Joint Light Tactical Vehicle program

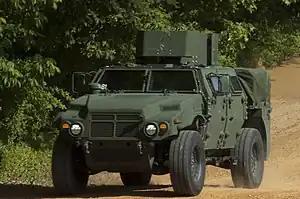
A General Tactical Vehicles JLTV during field trials in 2010. This design did not progress to the EMD phase.

The DoD released a request for proposal (RFP) for the TD phase of the JLTV program on 5 February 2008. Industry proposals were due 7 April. TD phase contract award was postponed in July 2008. The following companies and partnerships responded to the TD phase RFP: